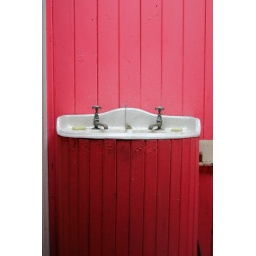
sink in an eccentrics' bathroom